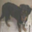
Label: dog